2008 Port Macquarie-Hastings Council dismissal

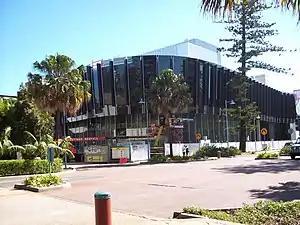
The Glasshouse arts and entertainment centre was central to the dismissal of Port Macquarie-Hastings Council

The dismissal of the Port Macquarie-Hastings Council on 27 February 2008 marked the end of a series of events involving a project which was initiated in 2001 in the New South Wales coastal town of Port Macquarie to build a cultural and entertainment centre, known to locals as the Glasshouse. The project, initially a joint venture with the management of the neighbouring shopping centre, Port Central, was originally expected to cost the Council A$7.3 million. However, by late 2007, despite the centre not yet having opened, the costs had blown out to over A$41.7 million, with interest repayments likely to extend the council's liability to A$66 million.